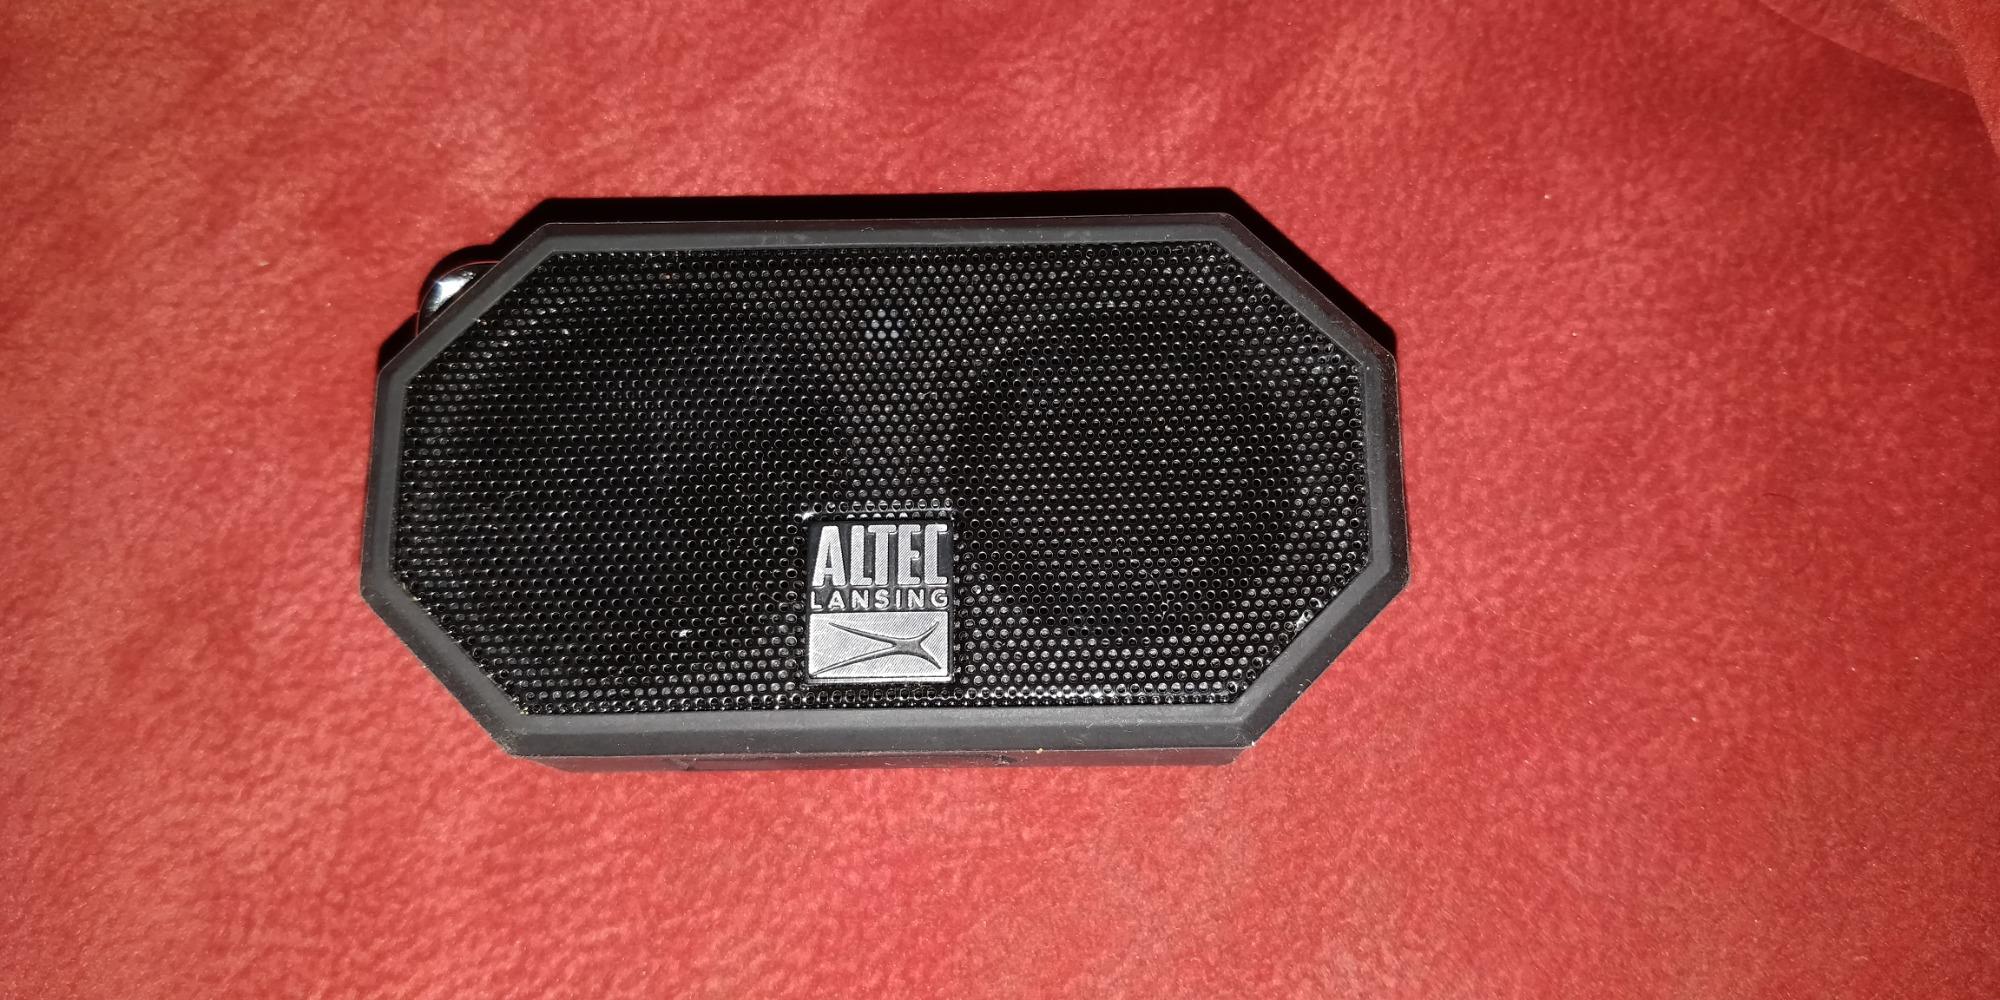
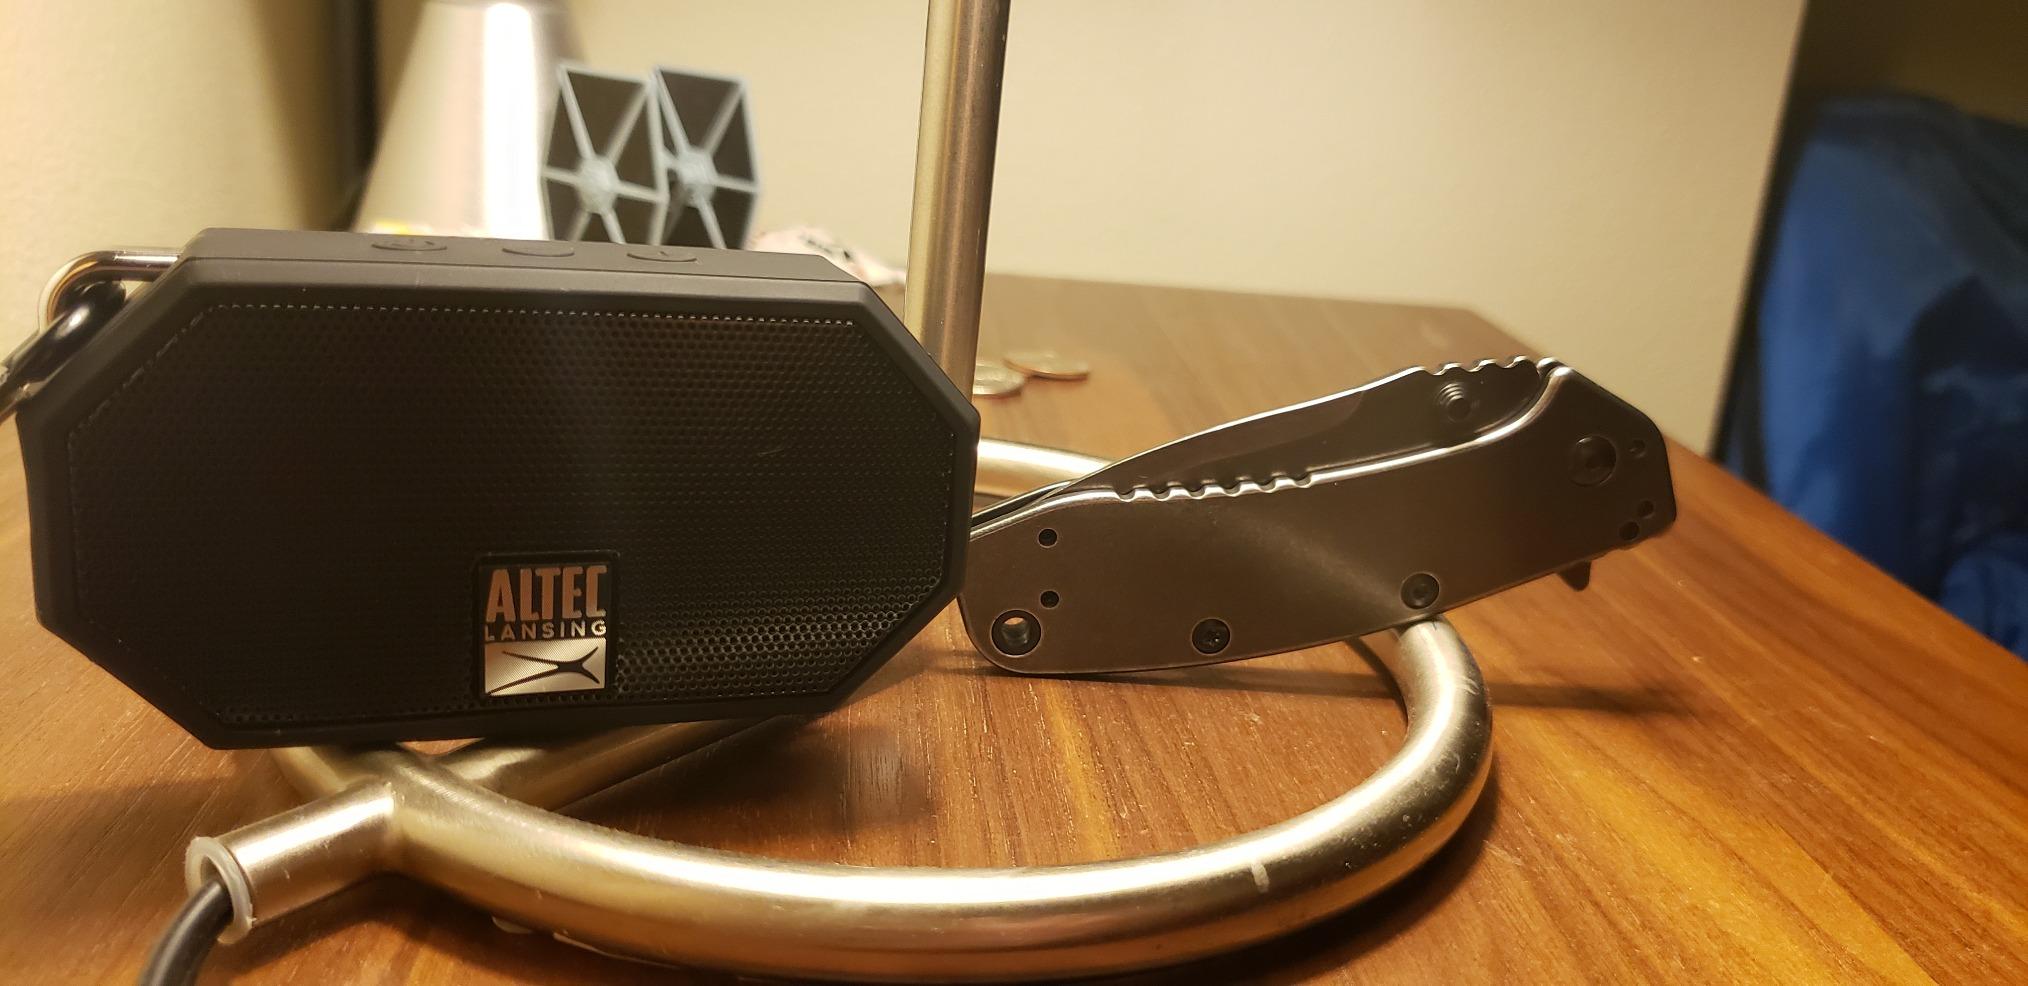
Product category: speaker
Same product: yes